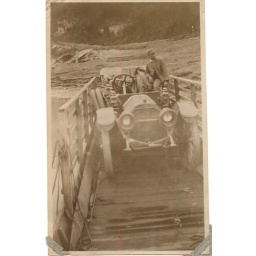
Crossing the river in the ferry boat